Frontier Homestead State Park Museum

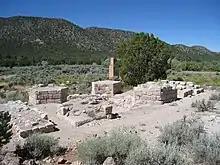
Ruins at Old Iron Town, August 2008

Frontier Homestead also manages the historic ruins of Old Iron Town, an iron foundry west of Cedar City that operated in the mid 19th century.